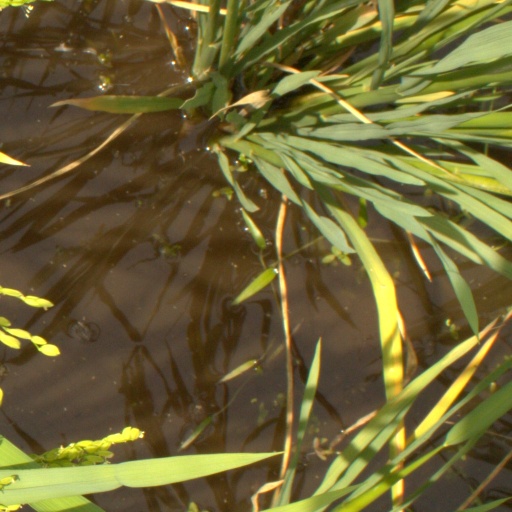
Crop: rice